Criminal Minds season 6

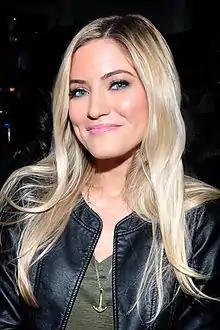
Justine Ezarik appears in the episode "Middle Man" as Meredith Joy.

In the episode "Reflection of Desire", Robert Knepper guest-starred as Rhett Walden, also known as "The Hill Ripper", a schizophrenic abductor who idolizes the movie "Reflection of Desire", a film his deceased mother starred in. Sally Kirkland guest-starred as May Walden, a famous actress from Hollywood's Golden Age who, because of her pregnancy, made only one motion picture, and her career was ruined afterwards. Whitney Able guest-starred as Penny Hanley, a woman Walden abducts after Kelly Landis' murder. In the episode "Into the Woods", Gattlin Griffith guest-starred as Robert Brooks, a young boy who is abducted and raped by Shane Wyland. Emily Alyn Lind guest-starred as Anna Brooks, Robert's younger sister who is also abducted by Wyland.